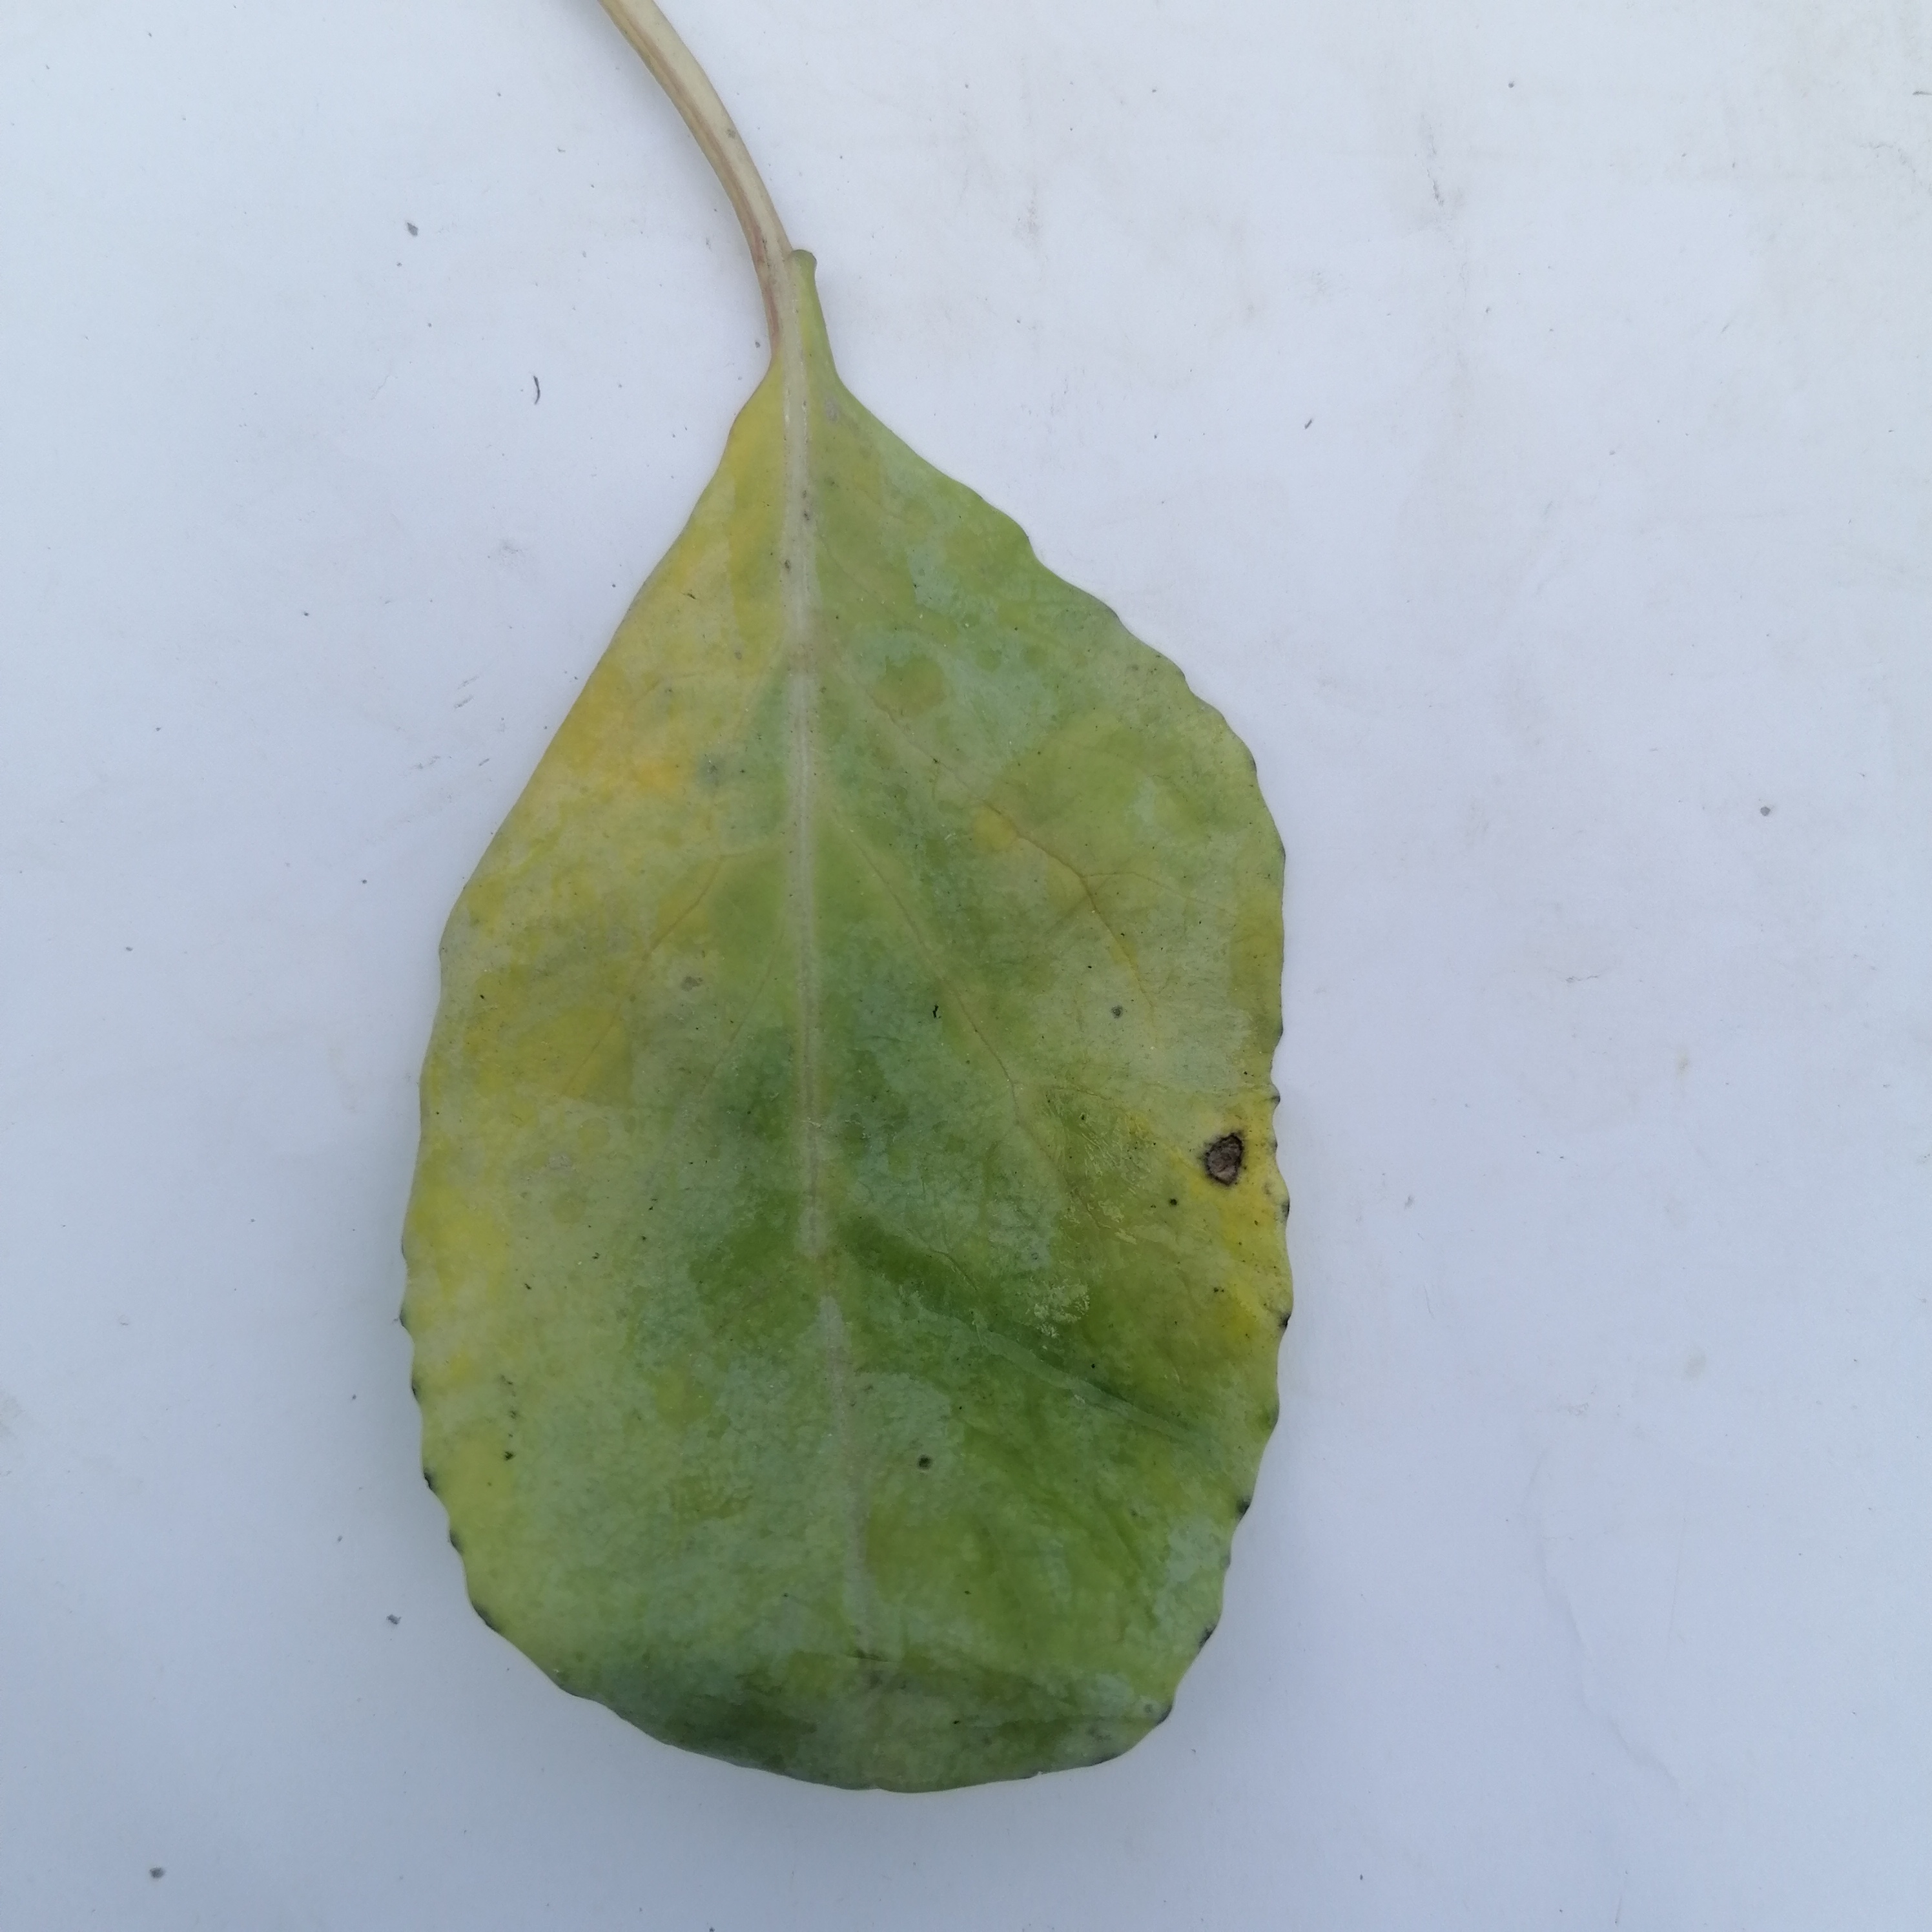
Label: Black Rot